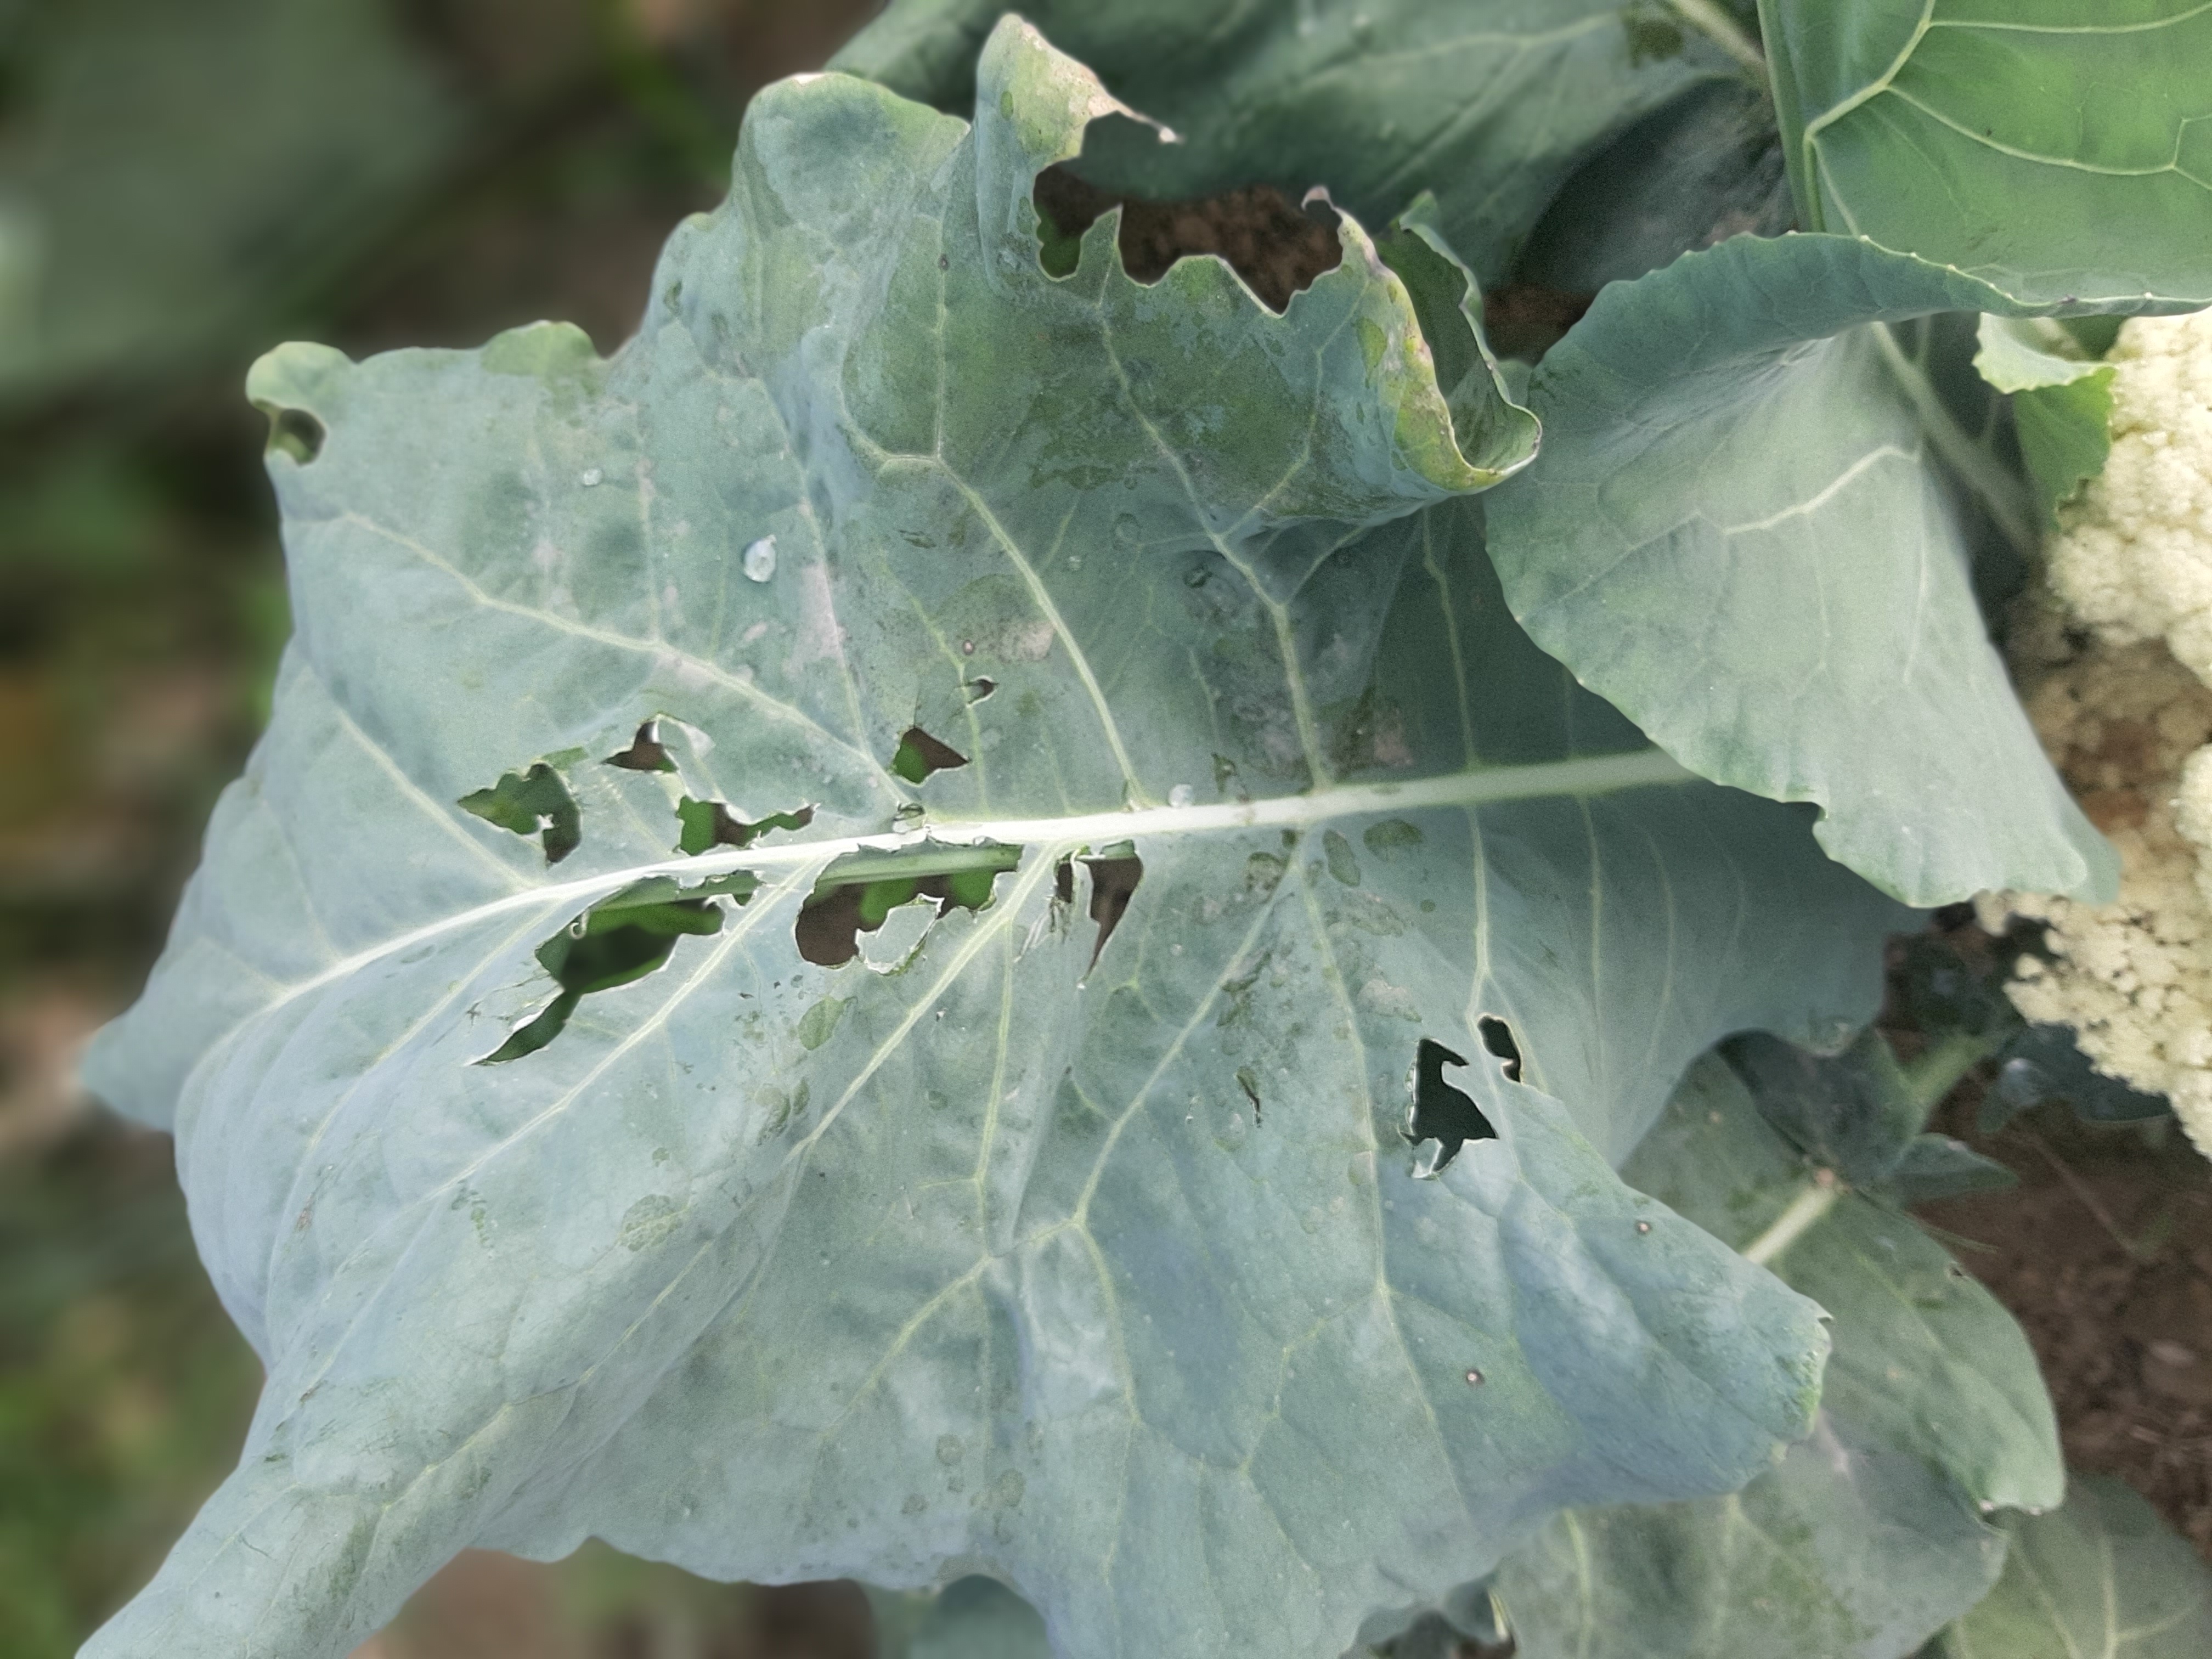
Label: Black Rot